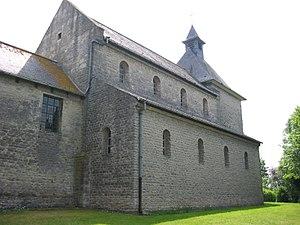
Leefdaal, en français Leefdael est une section de la commune belge de Bertem située en Région flamande dans la province du Brabant flamand.